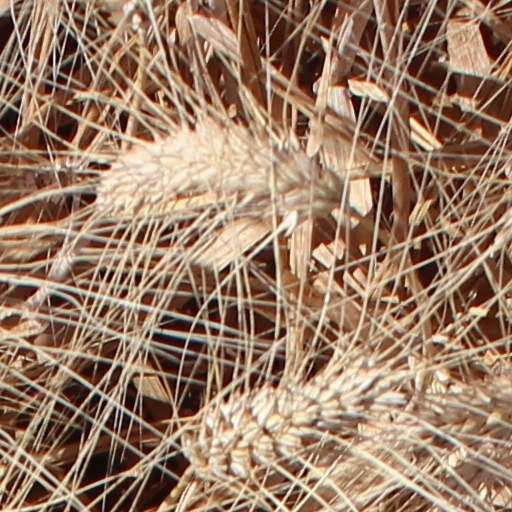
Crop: wheat